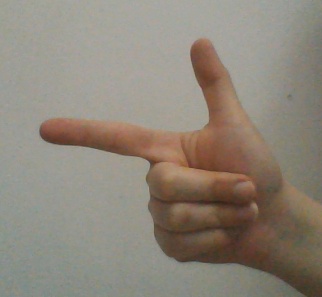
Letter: yaa